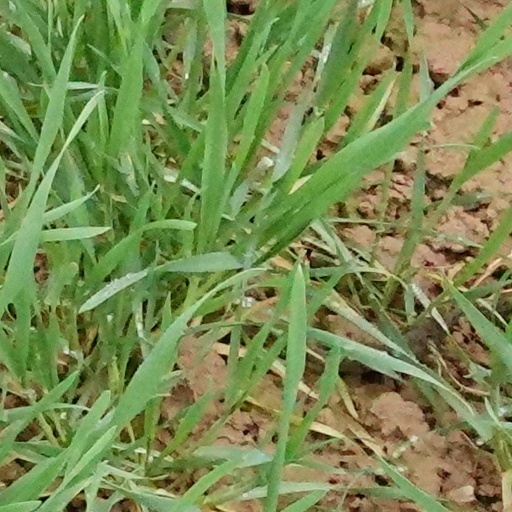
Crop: wheat